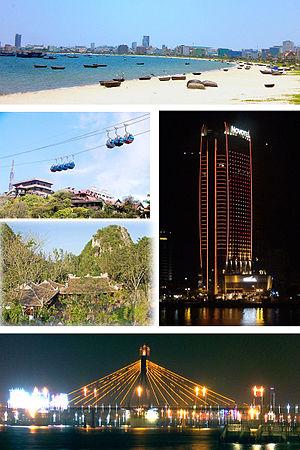
Mosaïque de panorama de Da Nang.
Đà Nẵng ou Da Nang, jadis appelée en Occident Tourane, est une ville de la région de la Côte centrale du Sud du Viêt Nam. L'ancienne cité appelée Indrapura, capitale du Champā entre 875 et 978, se trouve proche de la ville.